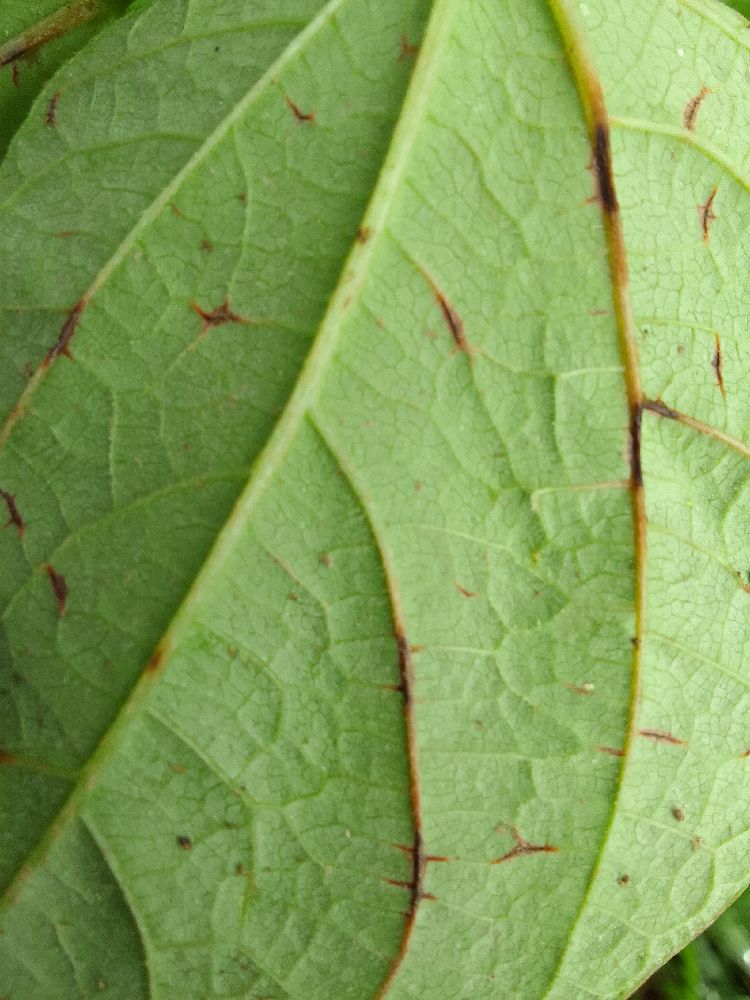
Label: anthracnose